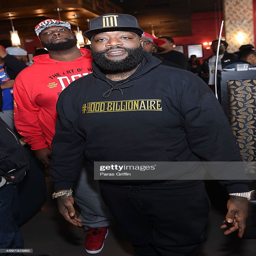
gangsta rap artist attends person .